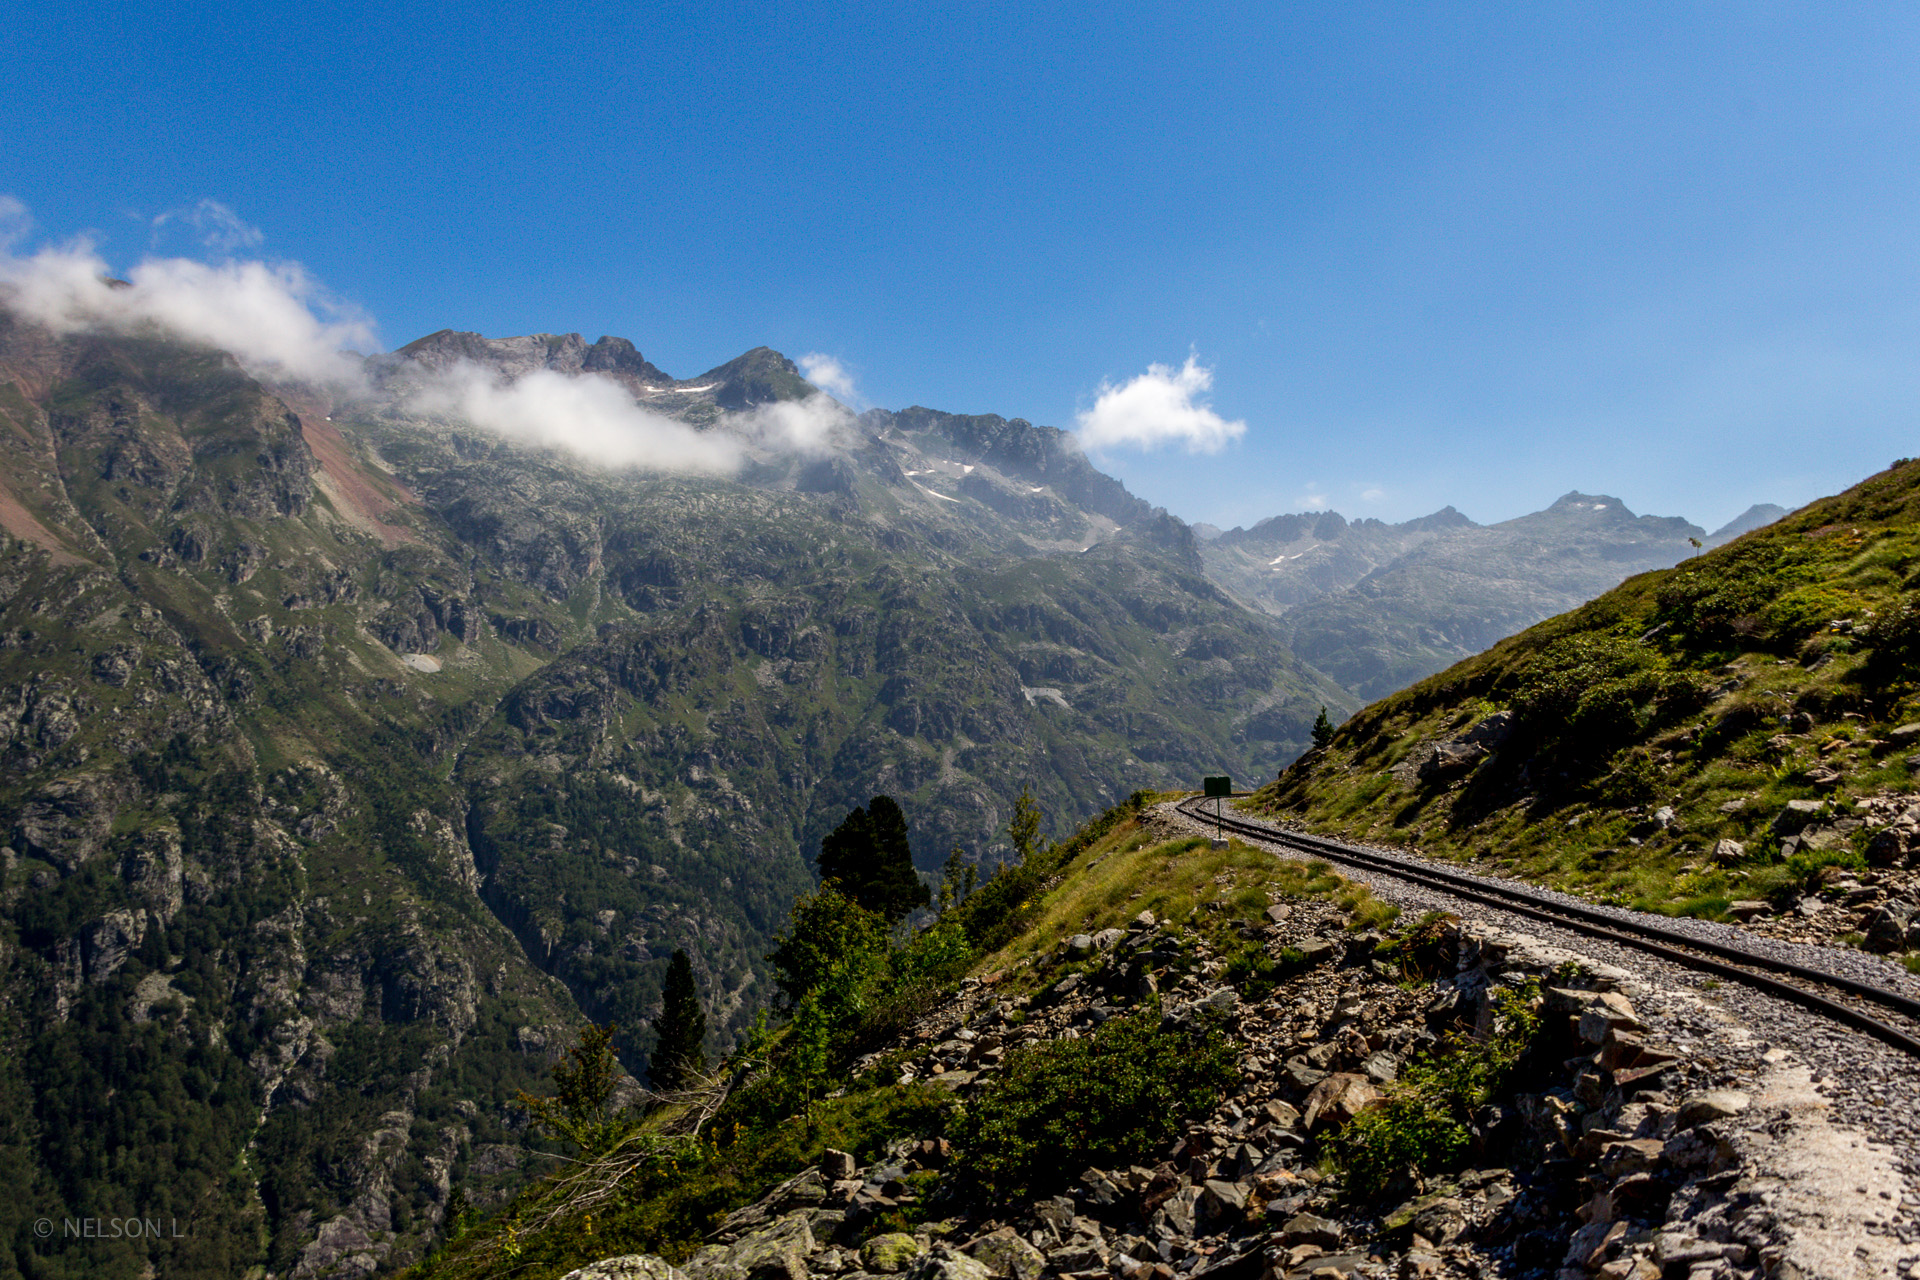
beach, landscape, water, nature, wilderness, walking, mountain, light, people, girl, woman, sunset, hiking, trail, white, street, night, camera, photography, hill, flower, adventure, city, urban, film, valley, mountain range, photo, vacation, travel, explore, portrait, food, cat, nyc, macro, show, canon, holiday, professional, nikon, black, garden, trip, football, highland, ridge, flowers, photos, flickr, bw, blackandwhite, family, candid, hdr, best, fun, friends, alps, backpacking, hot, party, plateau, new, famous, fell, interesting, test, most, popular, frias, search, pirineus, artouste, landform, mountain pass, geographical feature, mountainous landforms